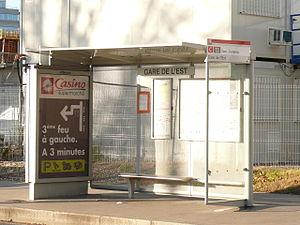
Aubette de l’arrêt ""Gare de l'Est"" de Lyon"
La gare de Lyon-Est était une gare ferroviaire française située à Lyon. C’était la gare tête de ligne du chemin de fer secondaire d'intérêt local de l'Est de Lyon. Fermée dans les années 1950, elle a été détruite par la suite.
Le réseau d'autobus de Lyon couvre l'ensemble des 59 communes de la Métropole de Lyon, les huit communes de la communauté de communes de l'Est lyonnais et six autres communes situées hors de la métropole et membres du SYTRAL.